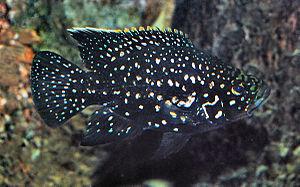
Les Paratilapiinae Tawil, 2001 sont des Cichlidés de Madagascar. Deux espèces sont décrites. Les études phylogénétiques placent cette sous-famille au côté des Ptychochrominae.